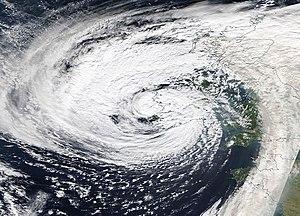
L’ouragan Ophelia est le onzième cyclone tropical, en excluant la tempête tropicale potentielle Dix, de la saison 2017 dans l'océan Atlantique nord. Formé à partir d'une onde frontale le 6 octobre, il devient une dépression tropicale le 9, une tempête tropicale le même jour et un ouragan le 11 octobre. Il devient ainsi le dixième ouragan consécutif de la saison 2017 égalant un record datant 1893 pour le plus grand nombre d'ouragans successifs durant une saison. Cependant, comme avant 1960, il n'y avait pas satellites météorologiques et il est possible que des ouragans furent manqués en plein océan entre 1893 et les années 1960.